Trans-Alaska Pipeline System

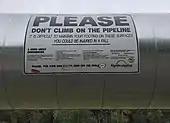
The massive length and remoteness of the pipeline make it more or less impossible to secure

The enormous amount of public revenue created by the pipeline provoked debates about what to do with the windfall. The record $900 million created by the Prudhoe Bay oil lease sale took place at a time when the entire state budget was less than $118 million, yet the entire amount created by the sale was used up by 1975. Taxes on the pipeline and oil carried by it promised to bring even more money into state coffers. To ensure that oil revenue wasn't spent as it came in, the Alaska Legislature and governor Jay Hammond proposed the creation of an Alaska Permanent Fund—a long-term savings account for the state. This measure required a constitutional amendment, which was duly passed in November 1976. The amendment requires at least 25 percent of mineral extraction revenue to be deposited in the Permanent Fund. On February 28, 1977, the first deposit—$734,000—was put into the Permanent Fund. That deposit and subsequent ones were invested entirely in bonds, but debates quickly arose about the style of investments and what they should be used for.